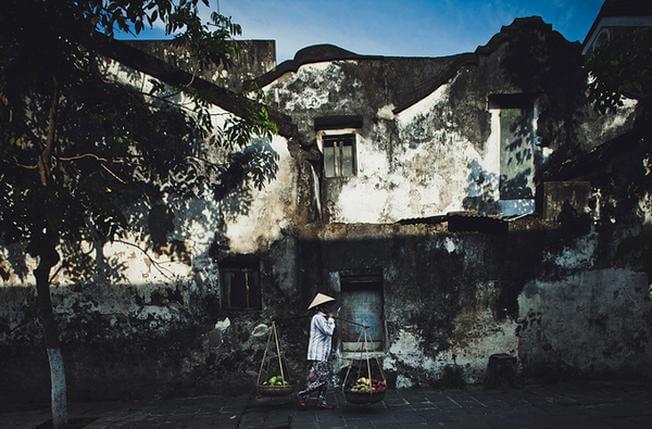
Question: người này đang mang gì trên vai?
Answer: người này đang mang cái đòn gánh